Robert Pinot

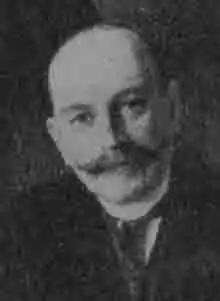

Robert Pinot (28 January 1862 – 24 February 1926) was a French sociologist from the conservative Le Playist school who became a highly effective lobbyist for heavy industry owners.